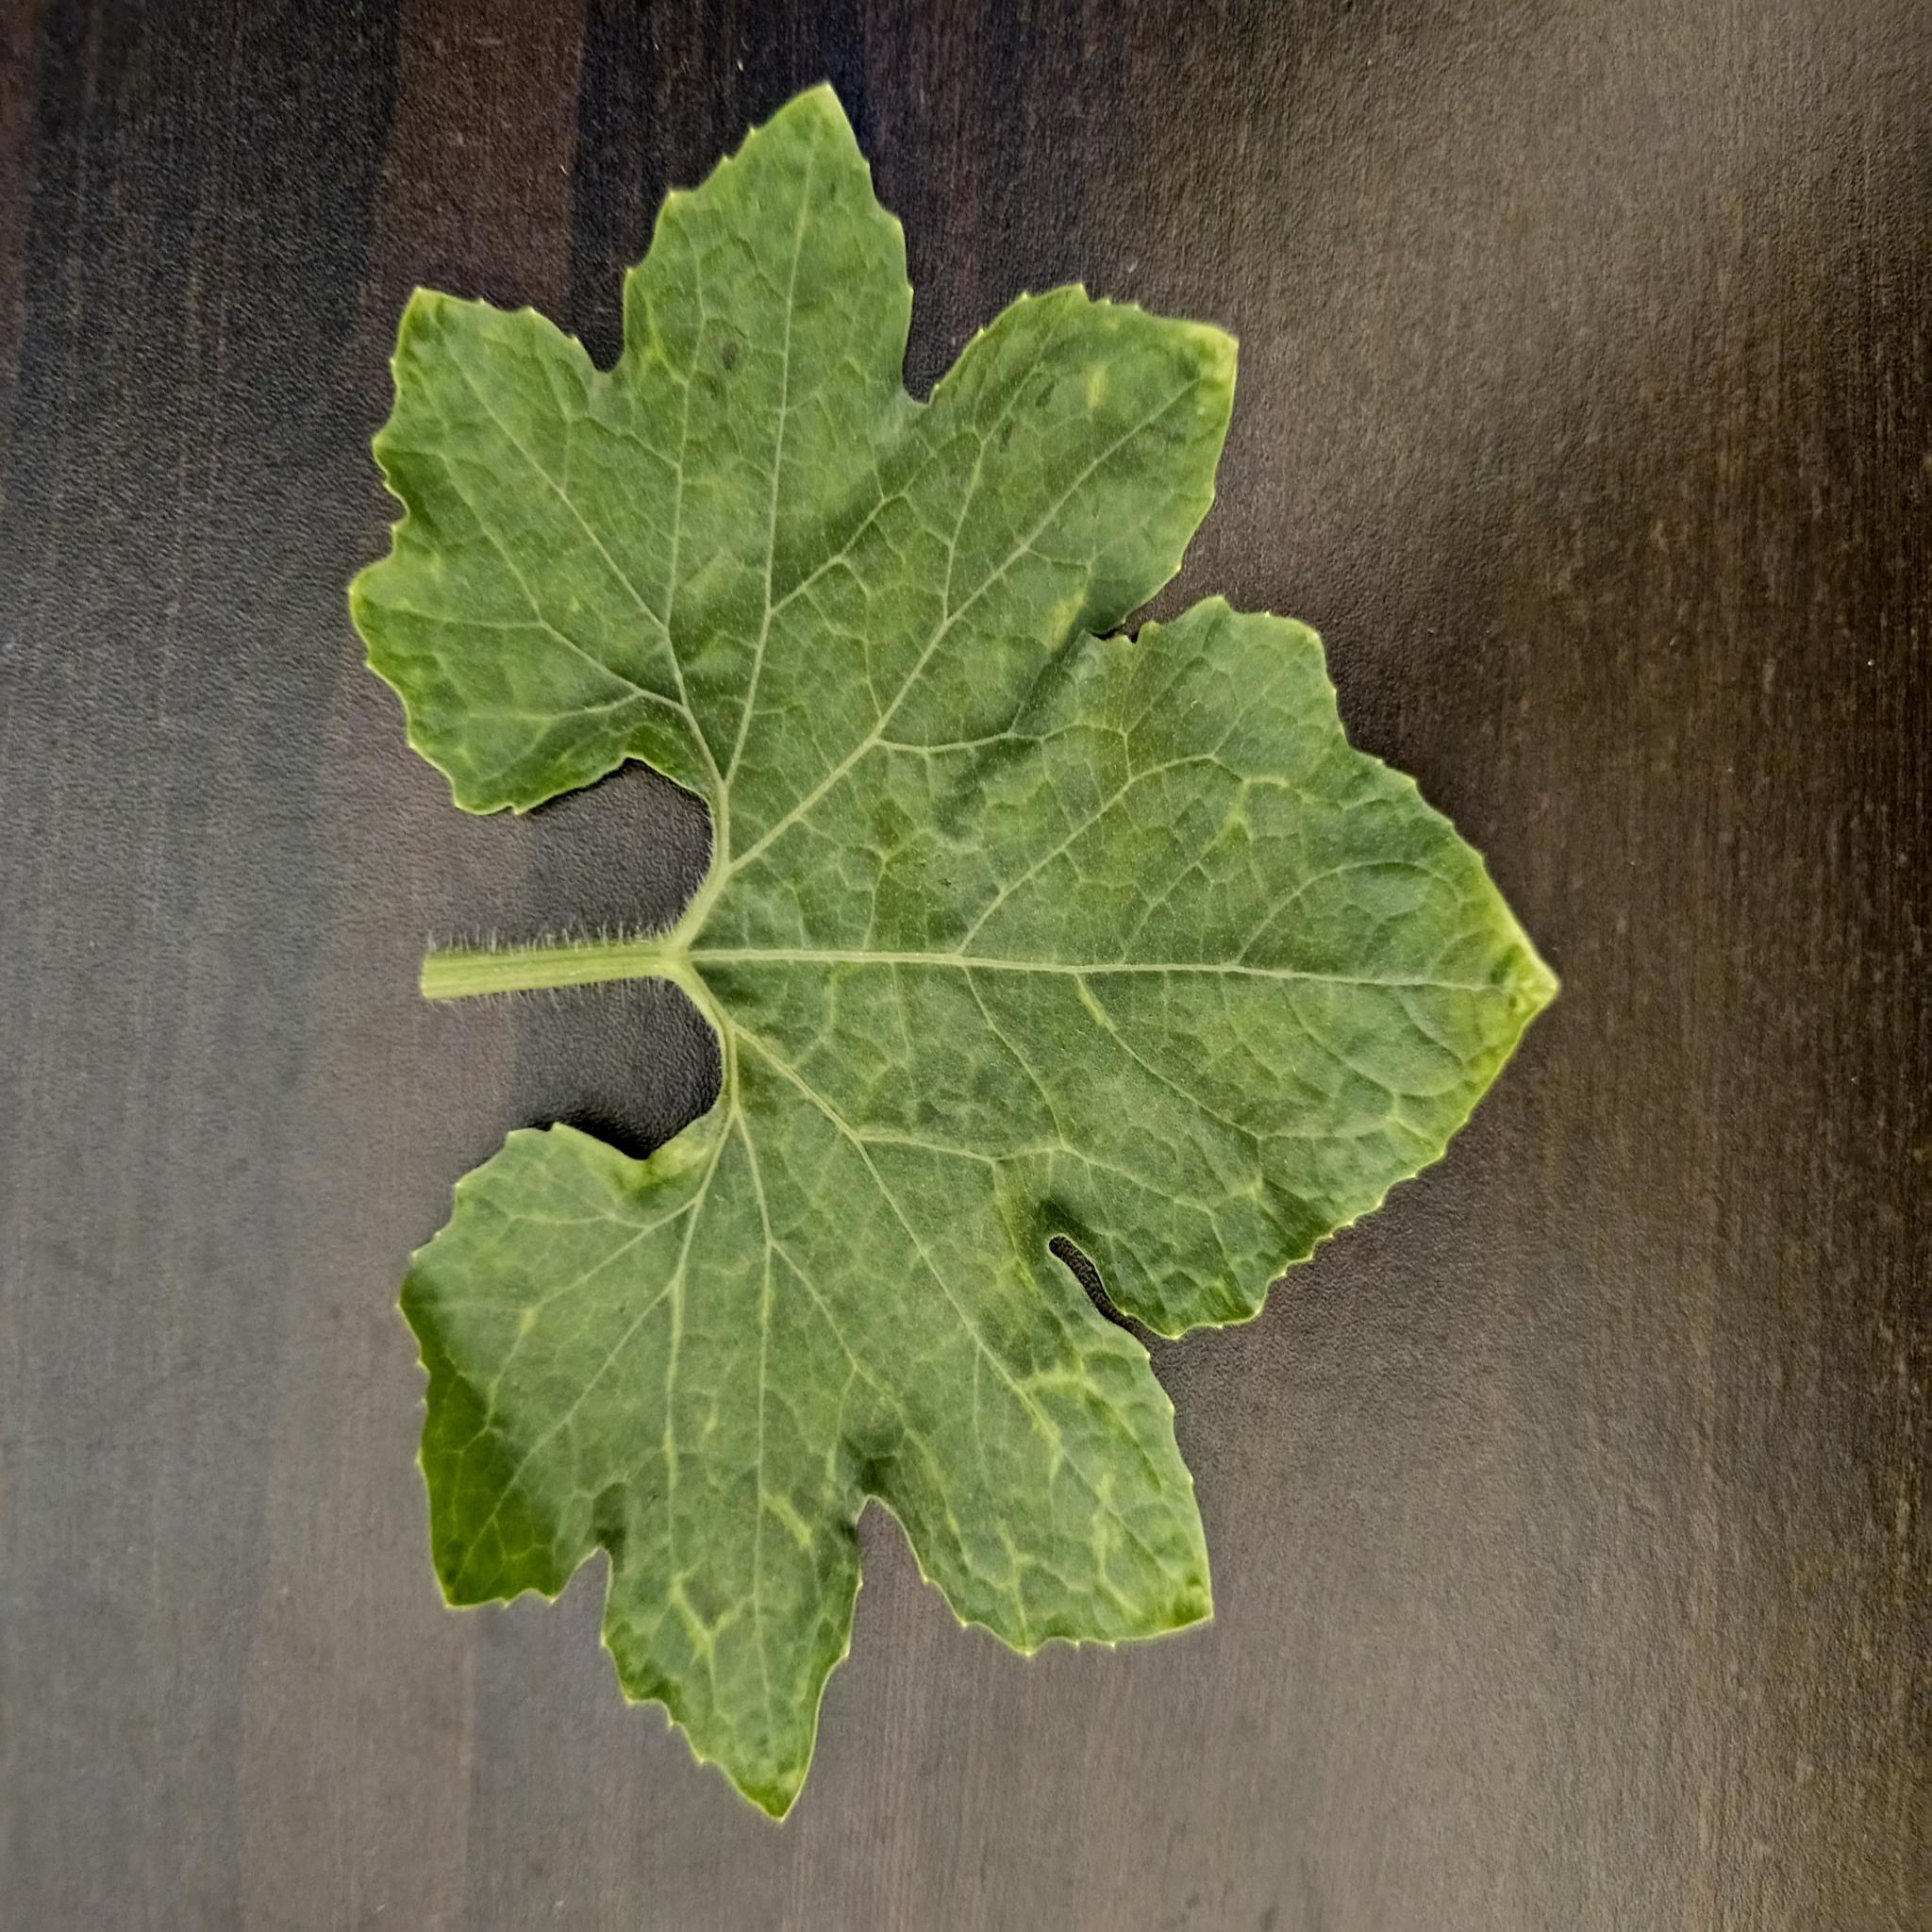
Label: Downy mildew